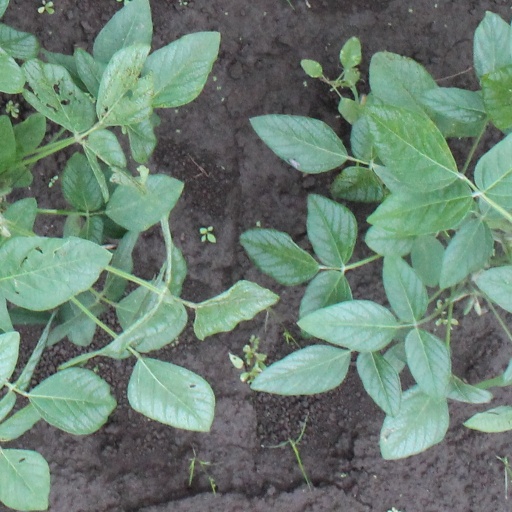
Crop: soybean